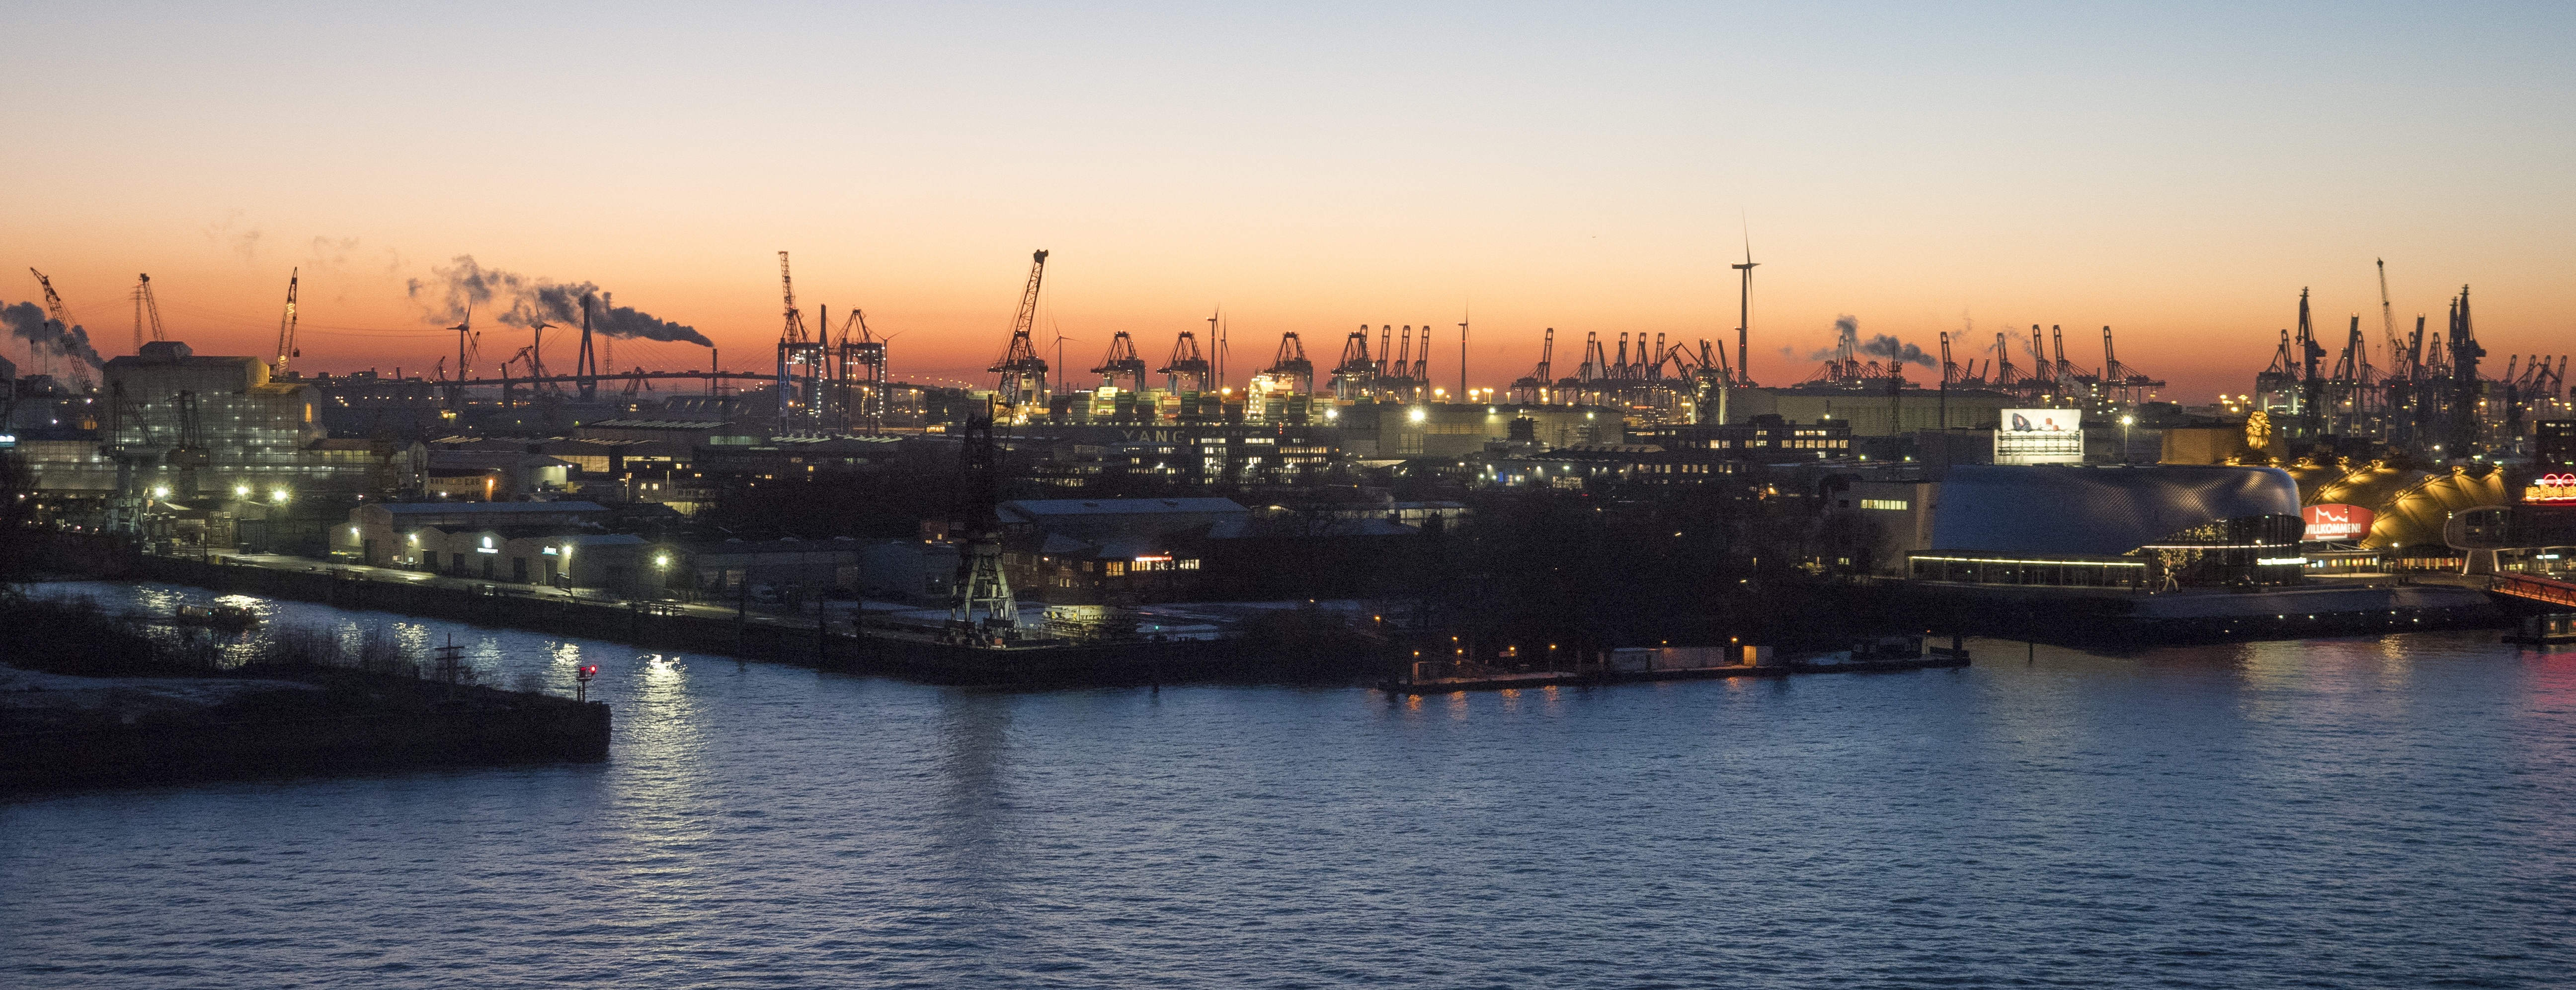
dock, sunset, ship, cityscape, dusk, evening, vehicle, harbor, port, waterway, channel, maritime, elbe, hamburg, hamburg port, hanseatic city, port city, hanseatic, port of hamburg